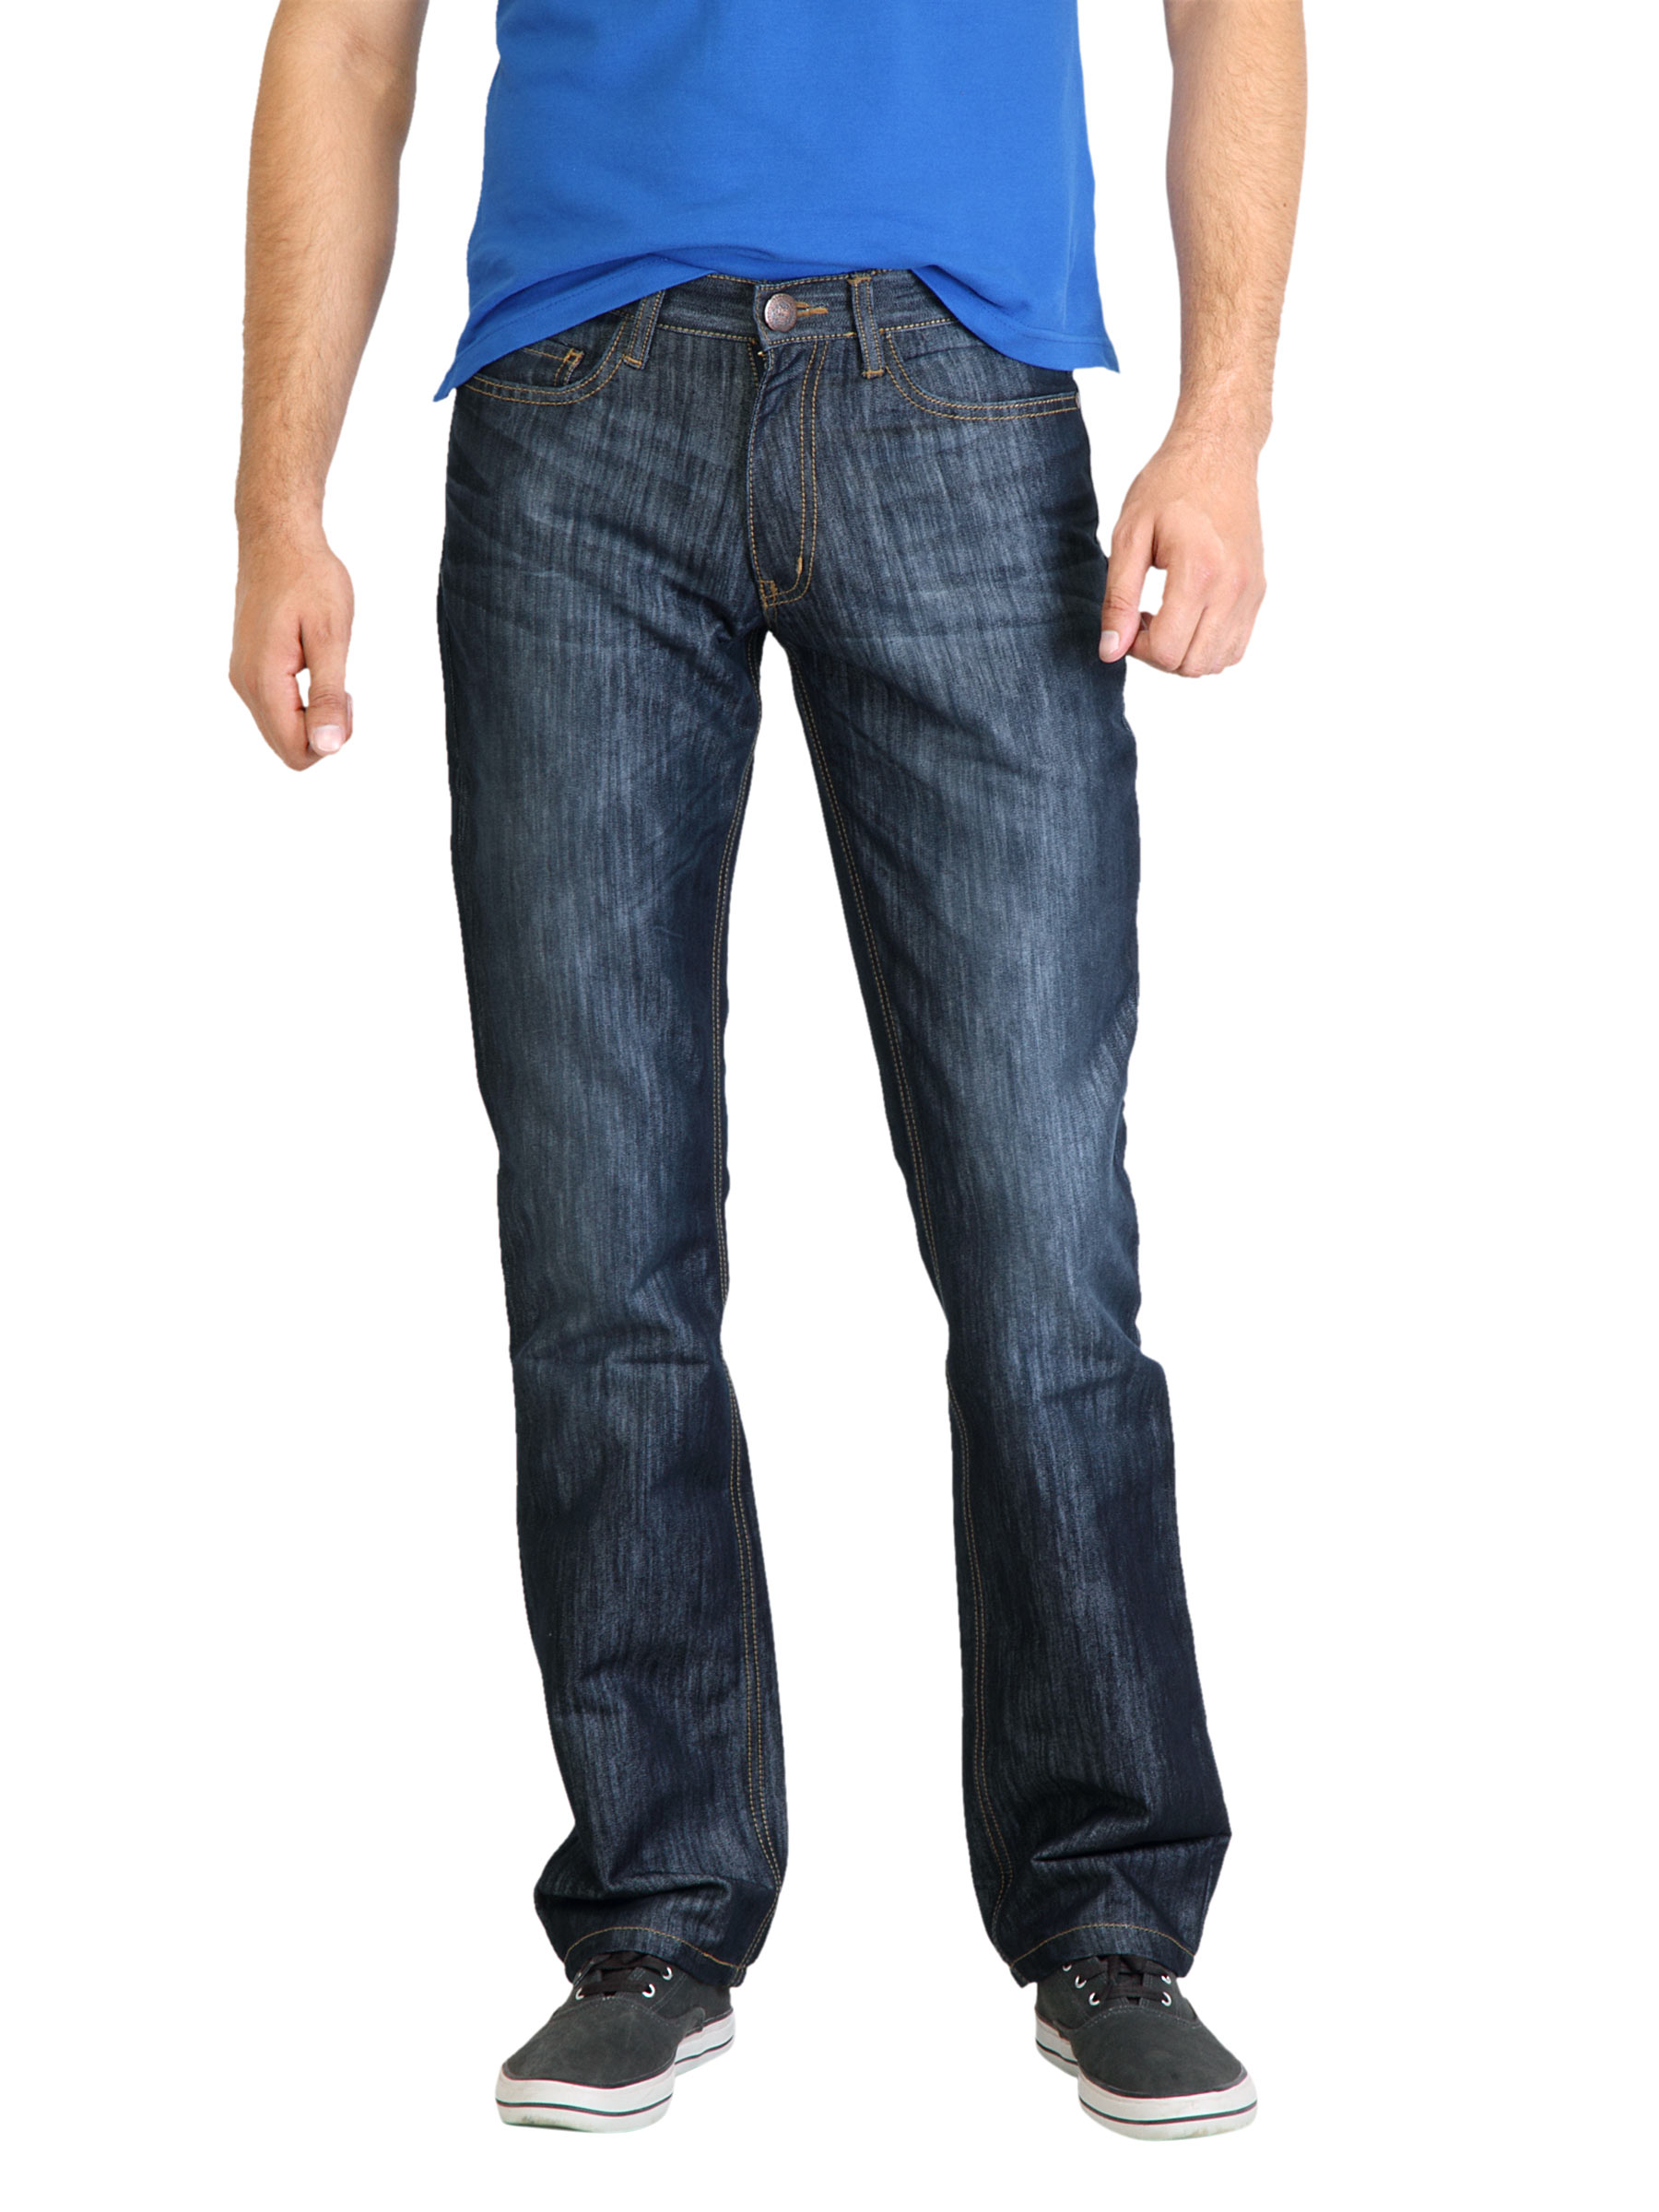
Locomotive Men Washed Blue Jeans
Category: Apparel / Bottomwear / Jeans
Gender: Men
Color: Blue
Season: Fall 2011
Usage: Casual